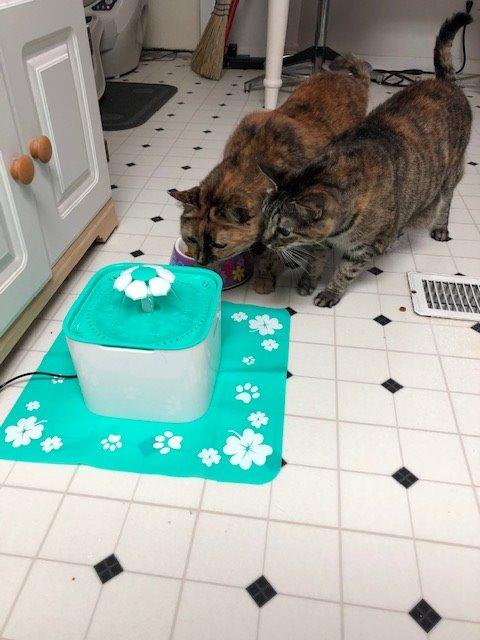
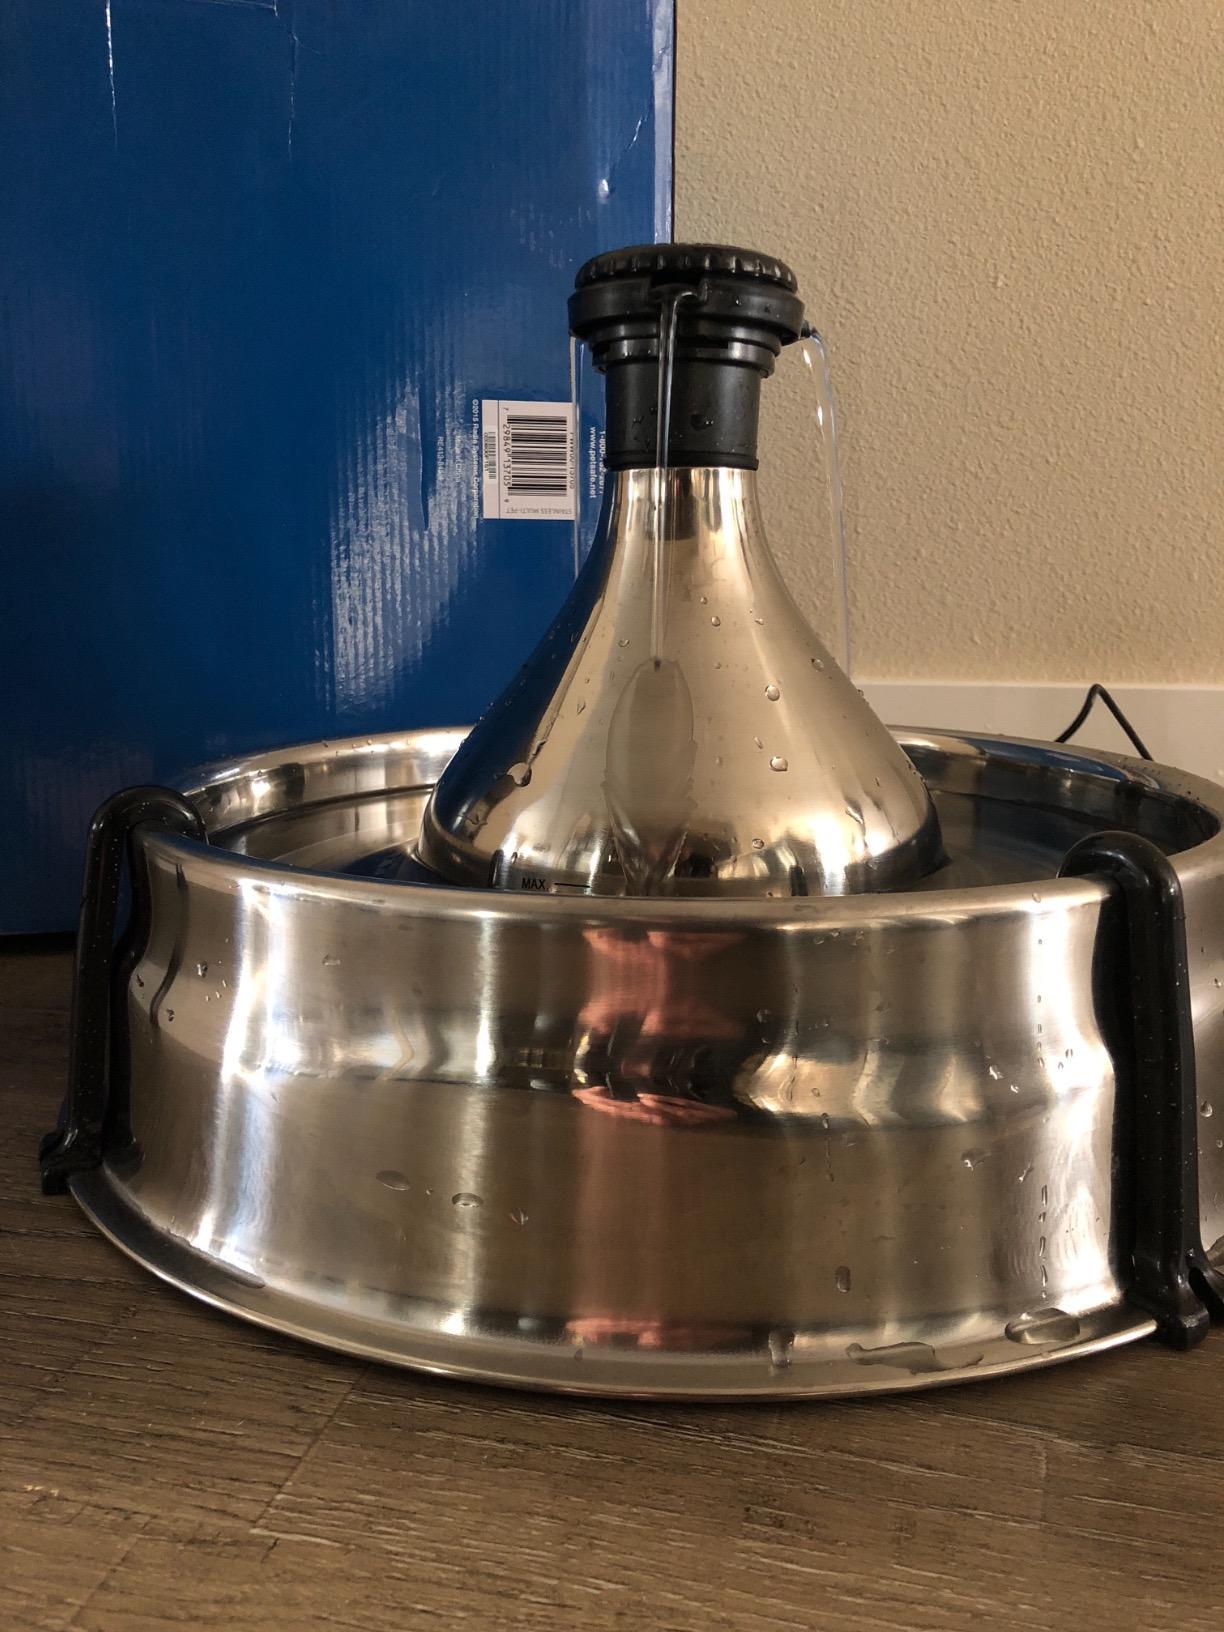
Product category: items_bowl
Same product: no